War Eagle Creek Bridge

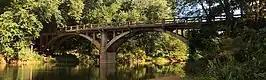

The War Eagle Creek Bridge is a historic bridge in northern Madison County, Arkansas. It carries County Road 1650 across War Eagle Creek northeast of Huntsville, and just north of creek crossing of United States Route 412. The bridge is a two-span open-spandrel concrete arch bridge, with a total length of . Each arch spans , and they are mounted on concrete abutments and a central pier. Built in 1925–26, it is the county's only known surviving example of this bridge type.